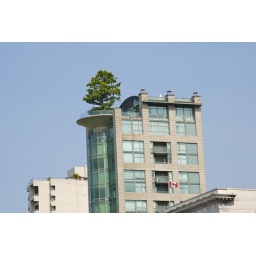
tree on building in Vancouver